Popotan

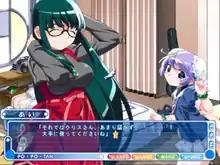
A screenshot inside Chris's Japanese bedroom. Ai's and Mii's images are separate avatar images overlaying the background. A transparent textbox at the bottom displays text over all of them.

"Popotan" is a visual novel in which players spend most of their time in reading dynamic text, representing either dialogue between the various characters or the inner thoughts of the protagonist. After progressing through text, players either come to a "decision point" where they must choose from multiple options, or the text will end and the player must move to a new location, or, in the DVD-ROM and PS2 versions, use a shortcut option to continue to the next event. Time elapsed between decision points varies. The game pauses at these points and, depending on which choice the player makes, the plot will progress and may branch off in a specific direction. The player must romantically pursue the three sisters, and can seek other characters if one of the sisters' scenarios has been completed.